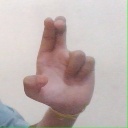
अक्षर: आ